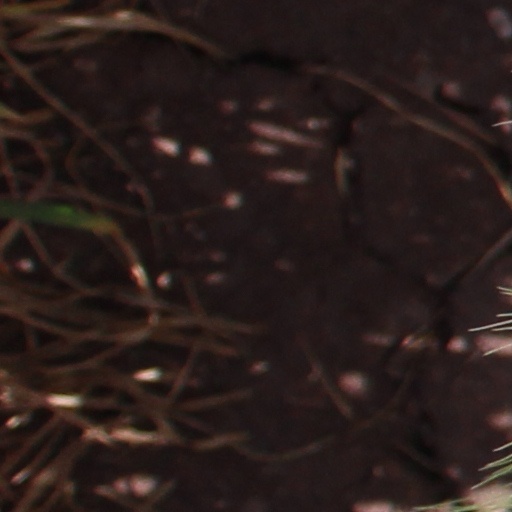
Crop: wheat